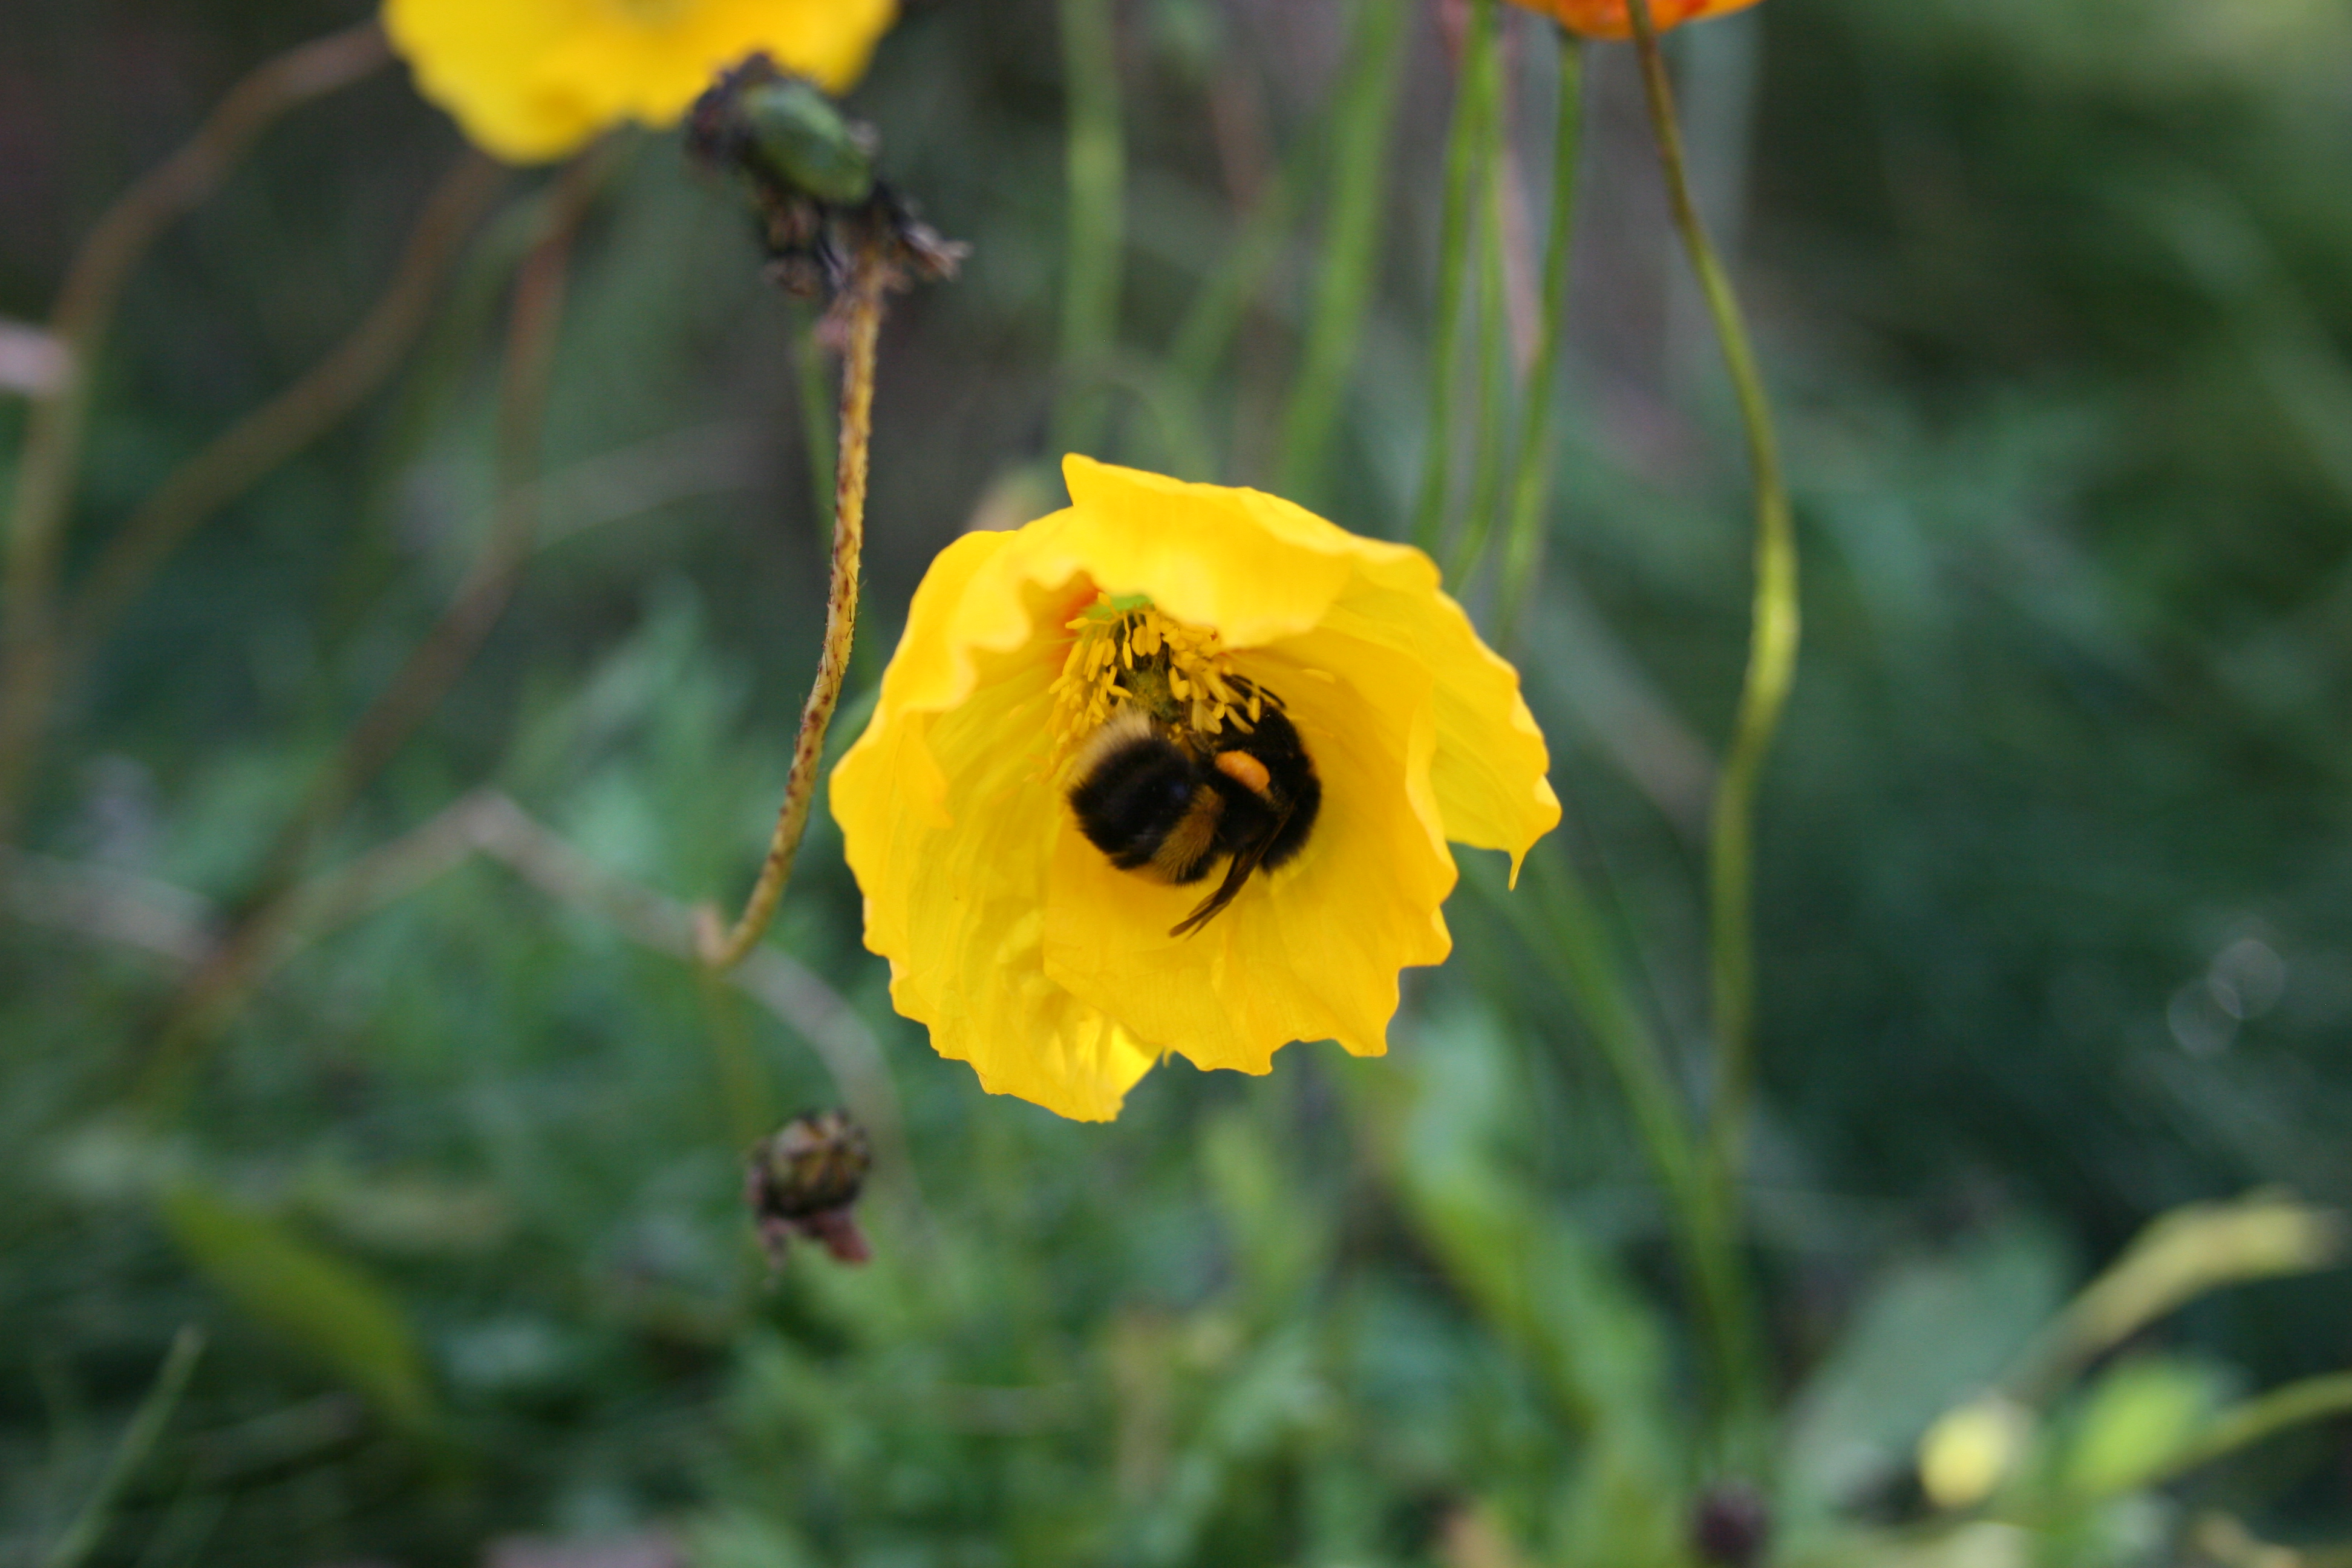
flower, pollinator, plant, petal, yellow, arthropod, insect, honeybee, grass, natural landscape, herbaceous plant, annual plant, landscape, flowering plant, membrane winged insect, daisy family, pollen, Pedicel, soil, macro photography, wildlife, field, wildflower, plant stem, sunflower, coquelicot, bee, poppy family, pest, poppy, Forb, perennial plant